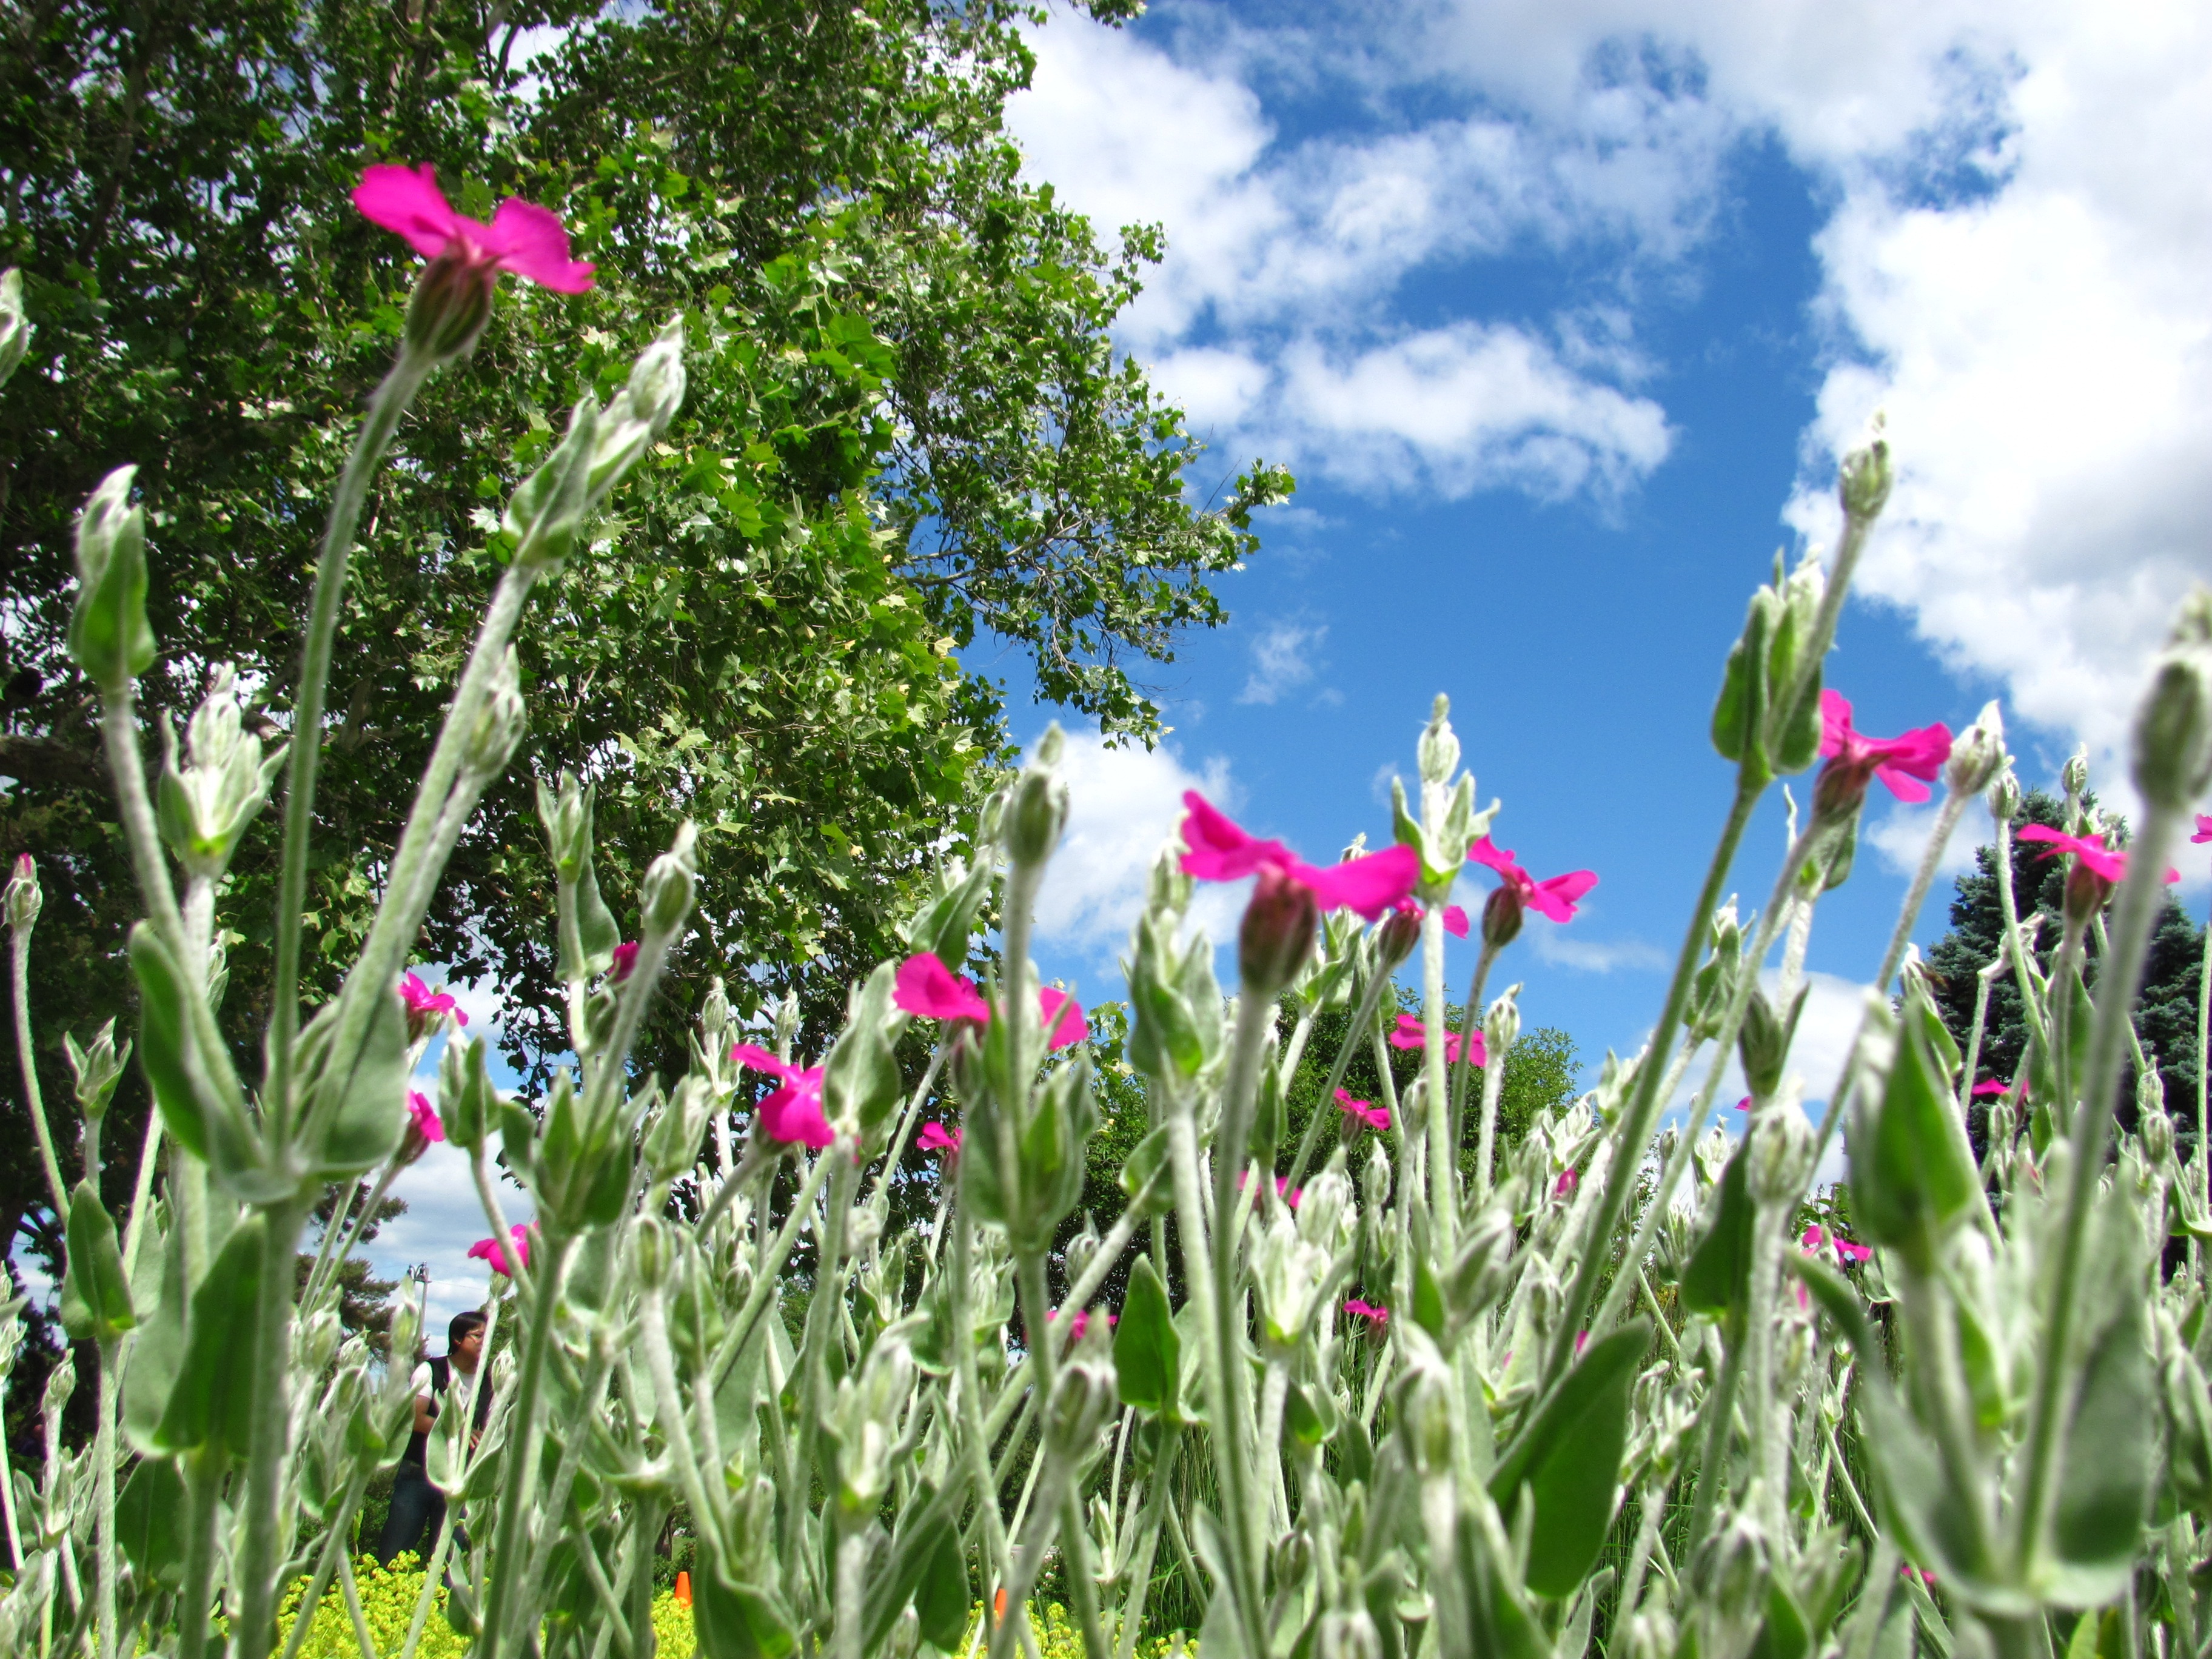
nature, grass, blossom, plant, field, meadow, prairie, flower, floral, spring, color, botany, flora, wildflower, colour, flowering plant, grass family, land plant